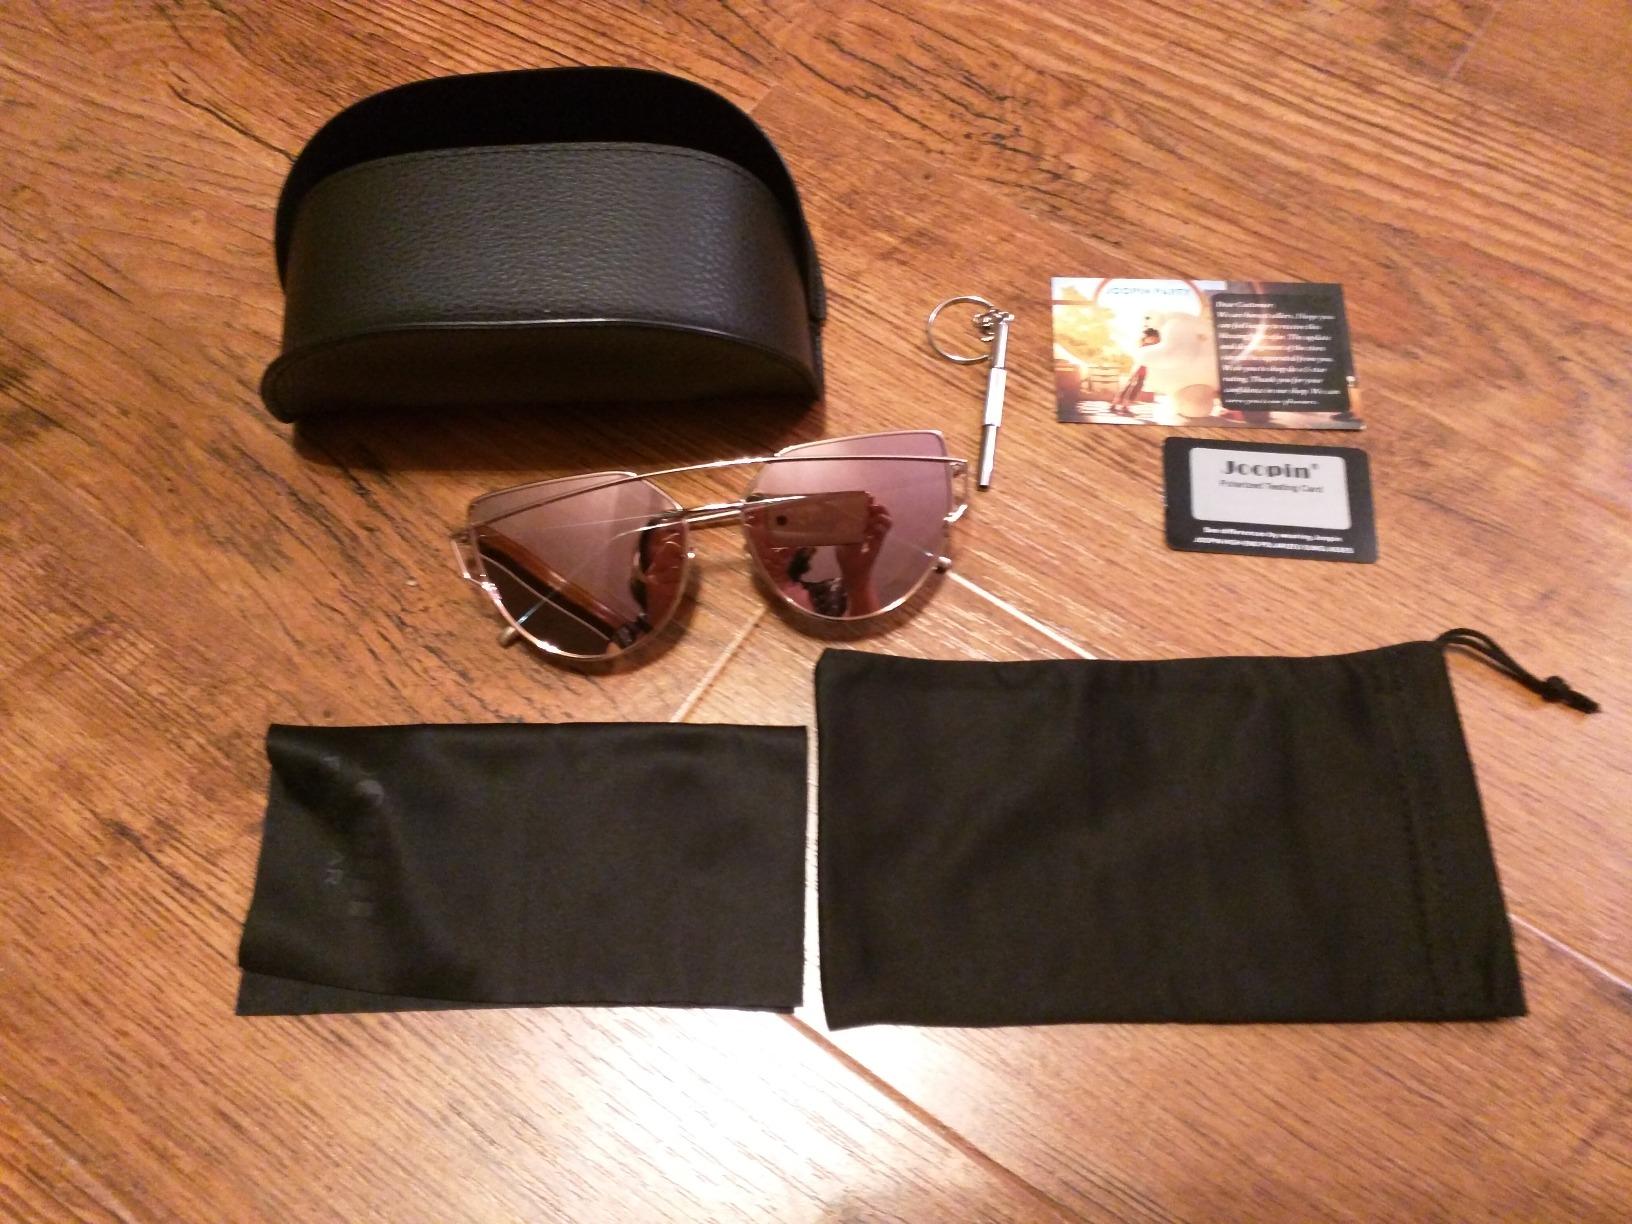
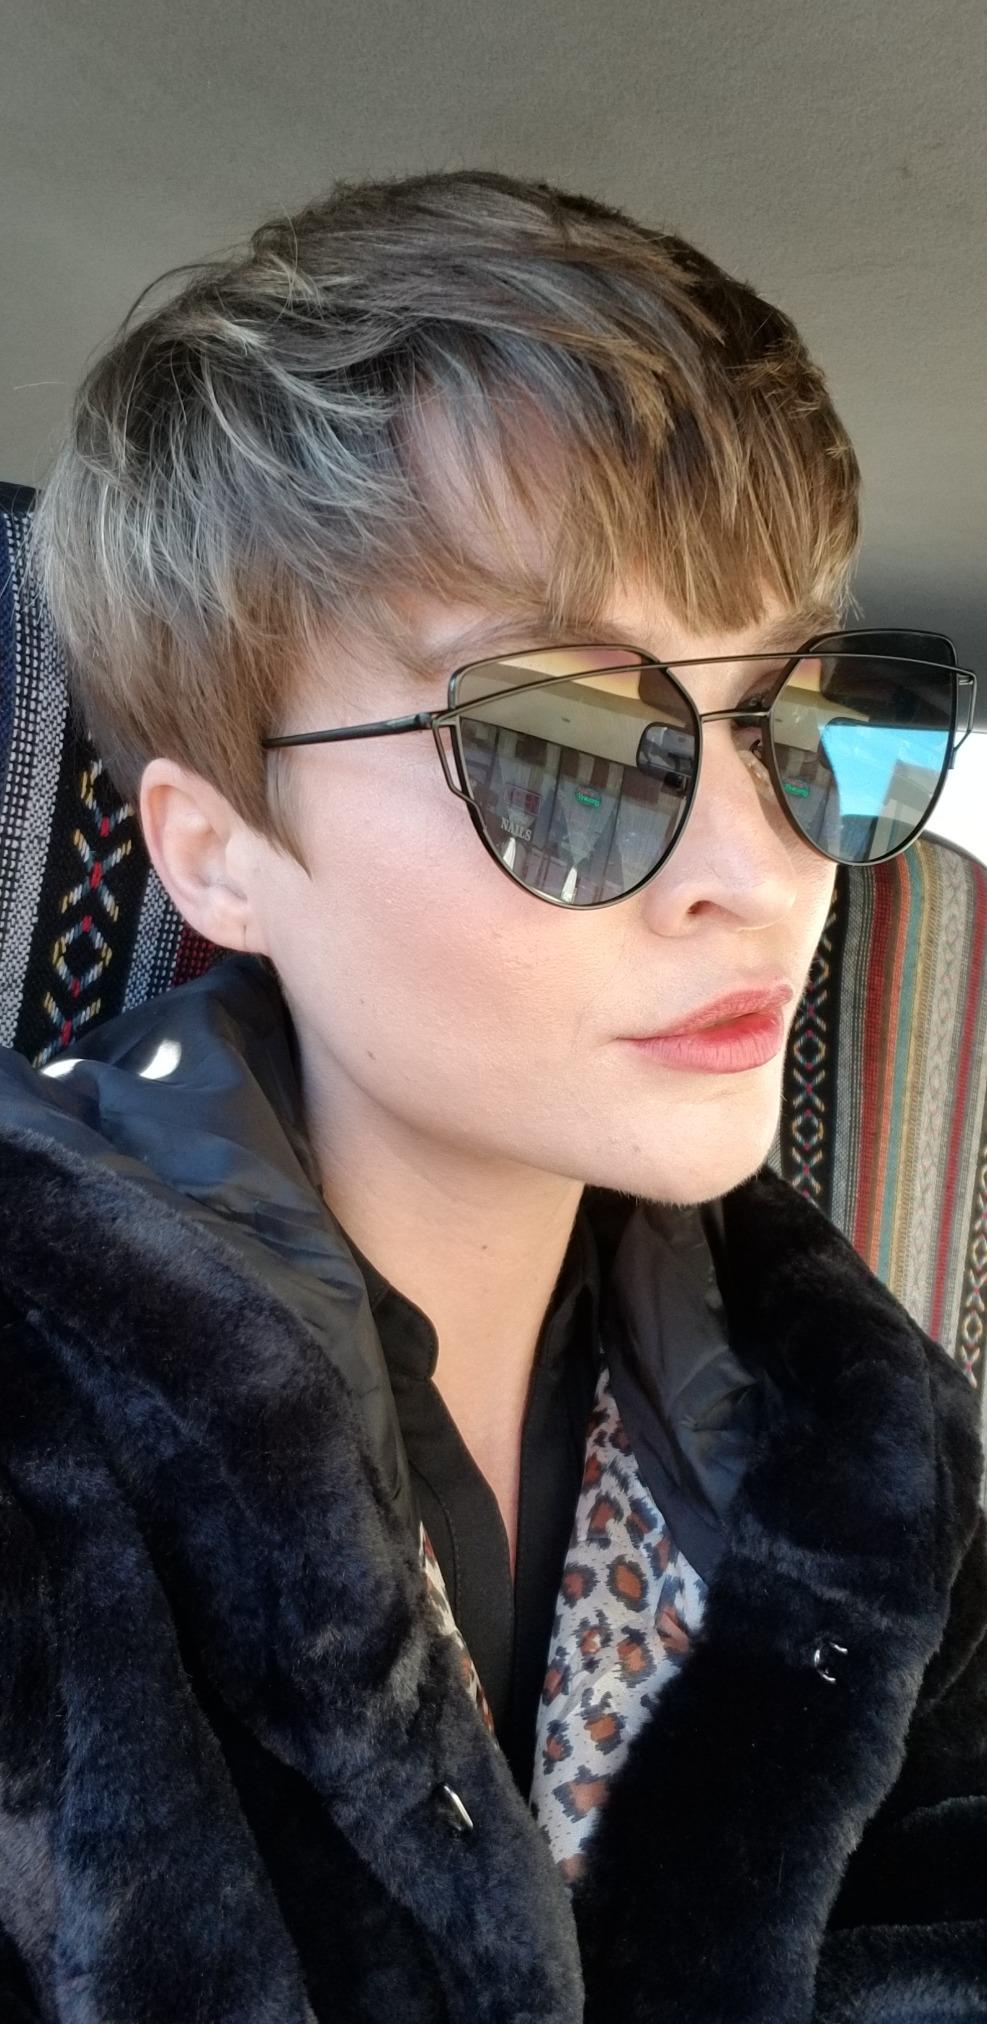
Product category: accessories_sunglasses
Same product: no